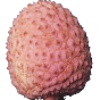
Label: lychee